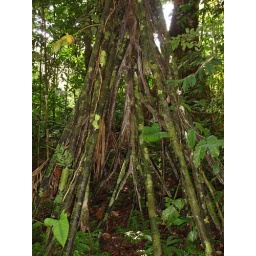
More Lord of the Rings stuff, this tree sits about 1m off the ground supported by its roots